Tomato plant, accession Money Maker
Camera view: tilt-top (135 deg); turntable rotation: 330 degrees
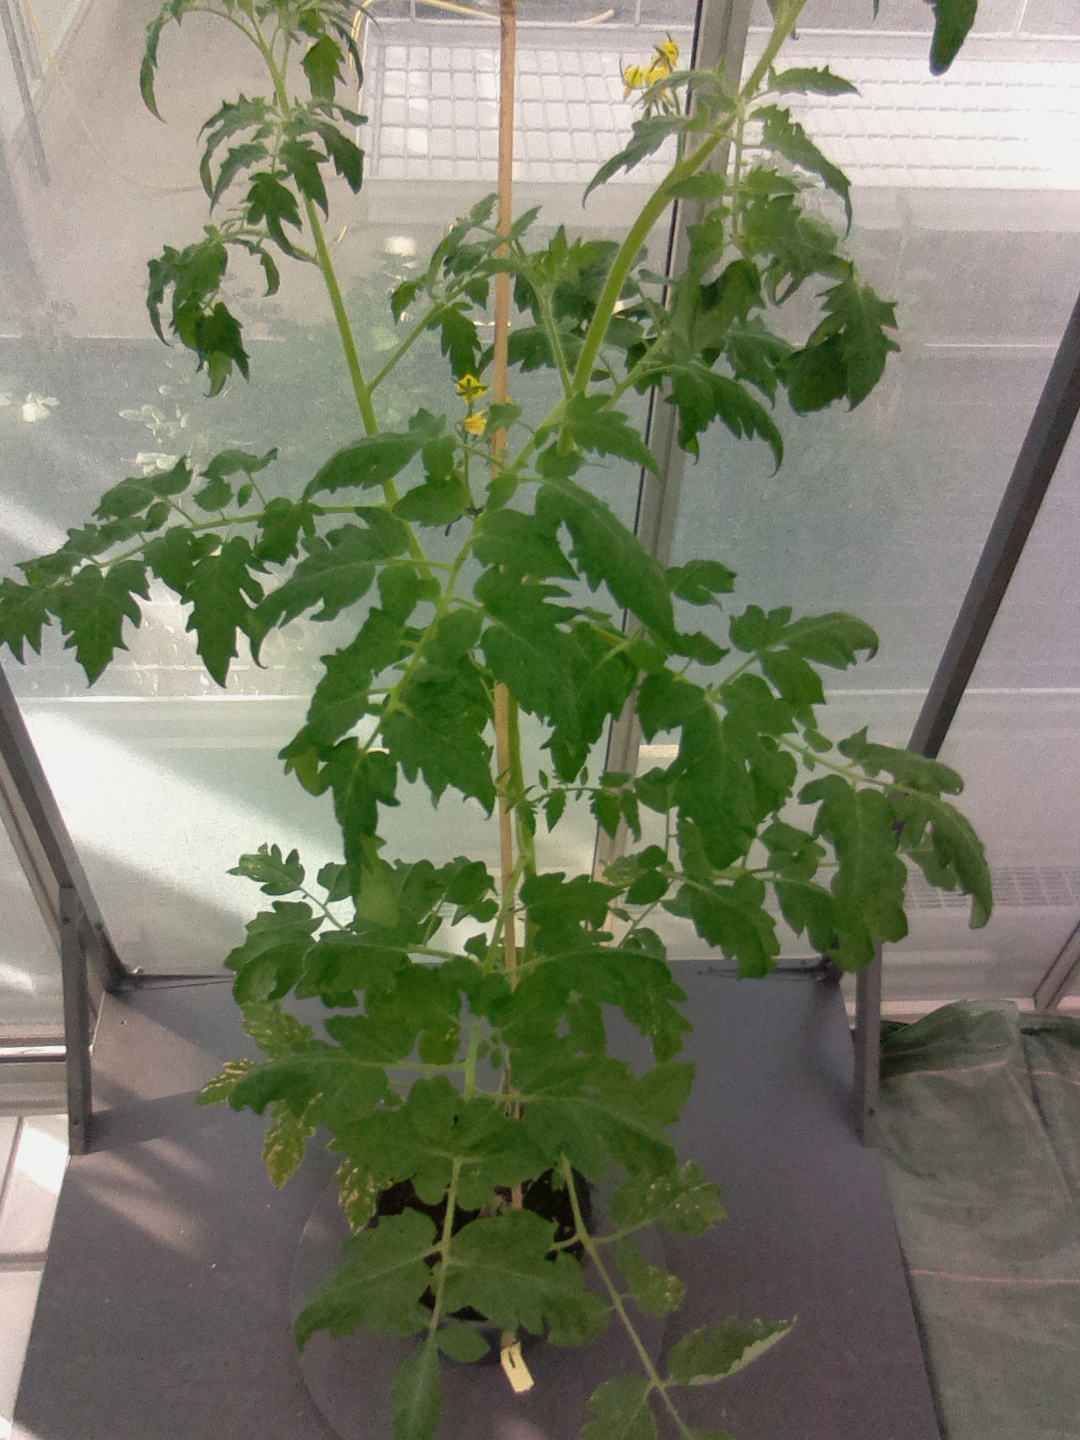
BBCH growth stage 70: Fruits at the main stem or branches visibles